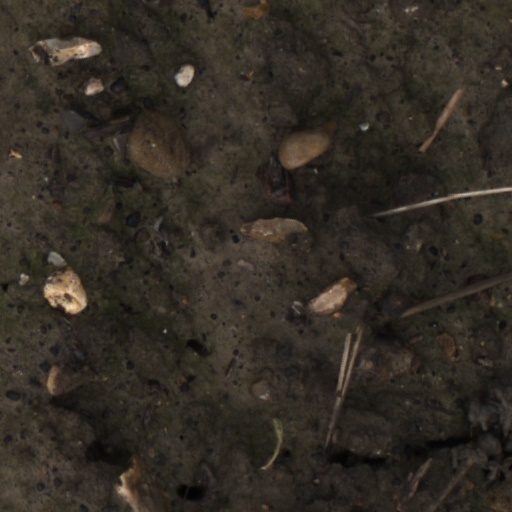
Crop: wheat